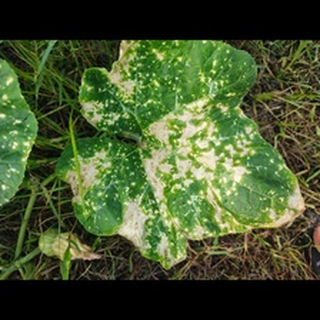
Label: pumpkin_powdery_mildew